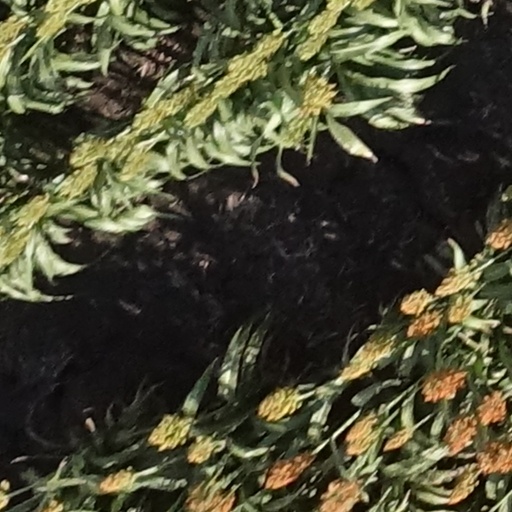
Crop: sorghum